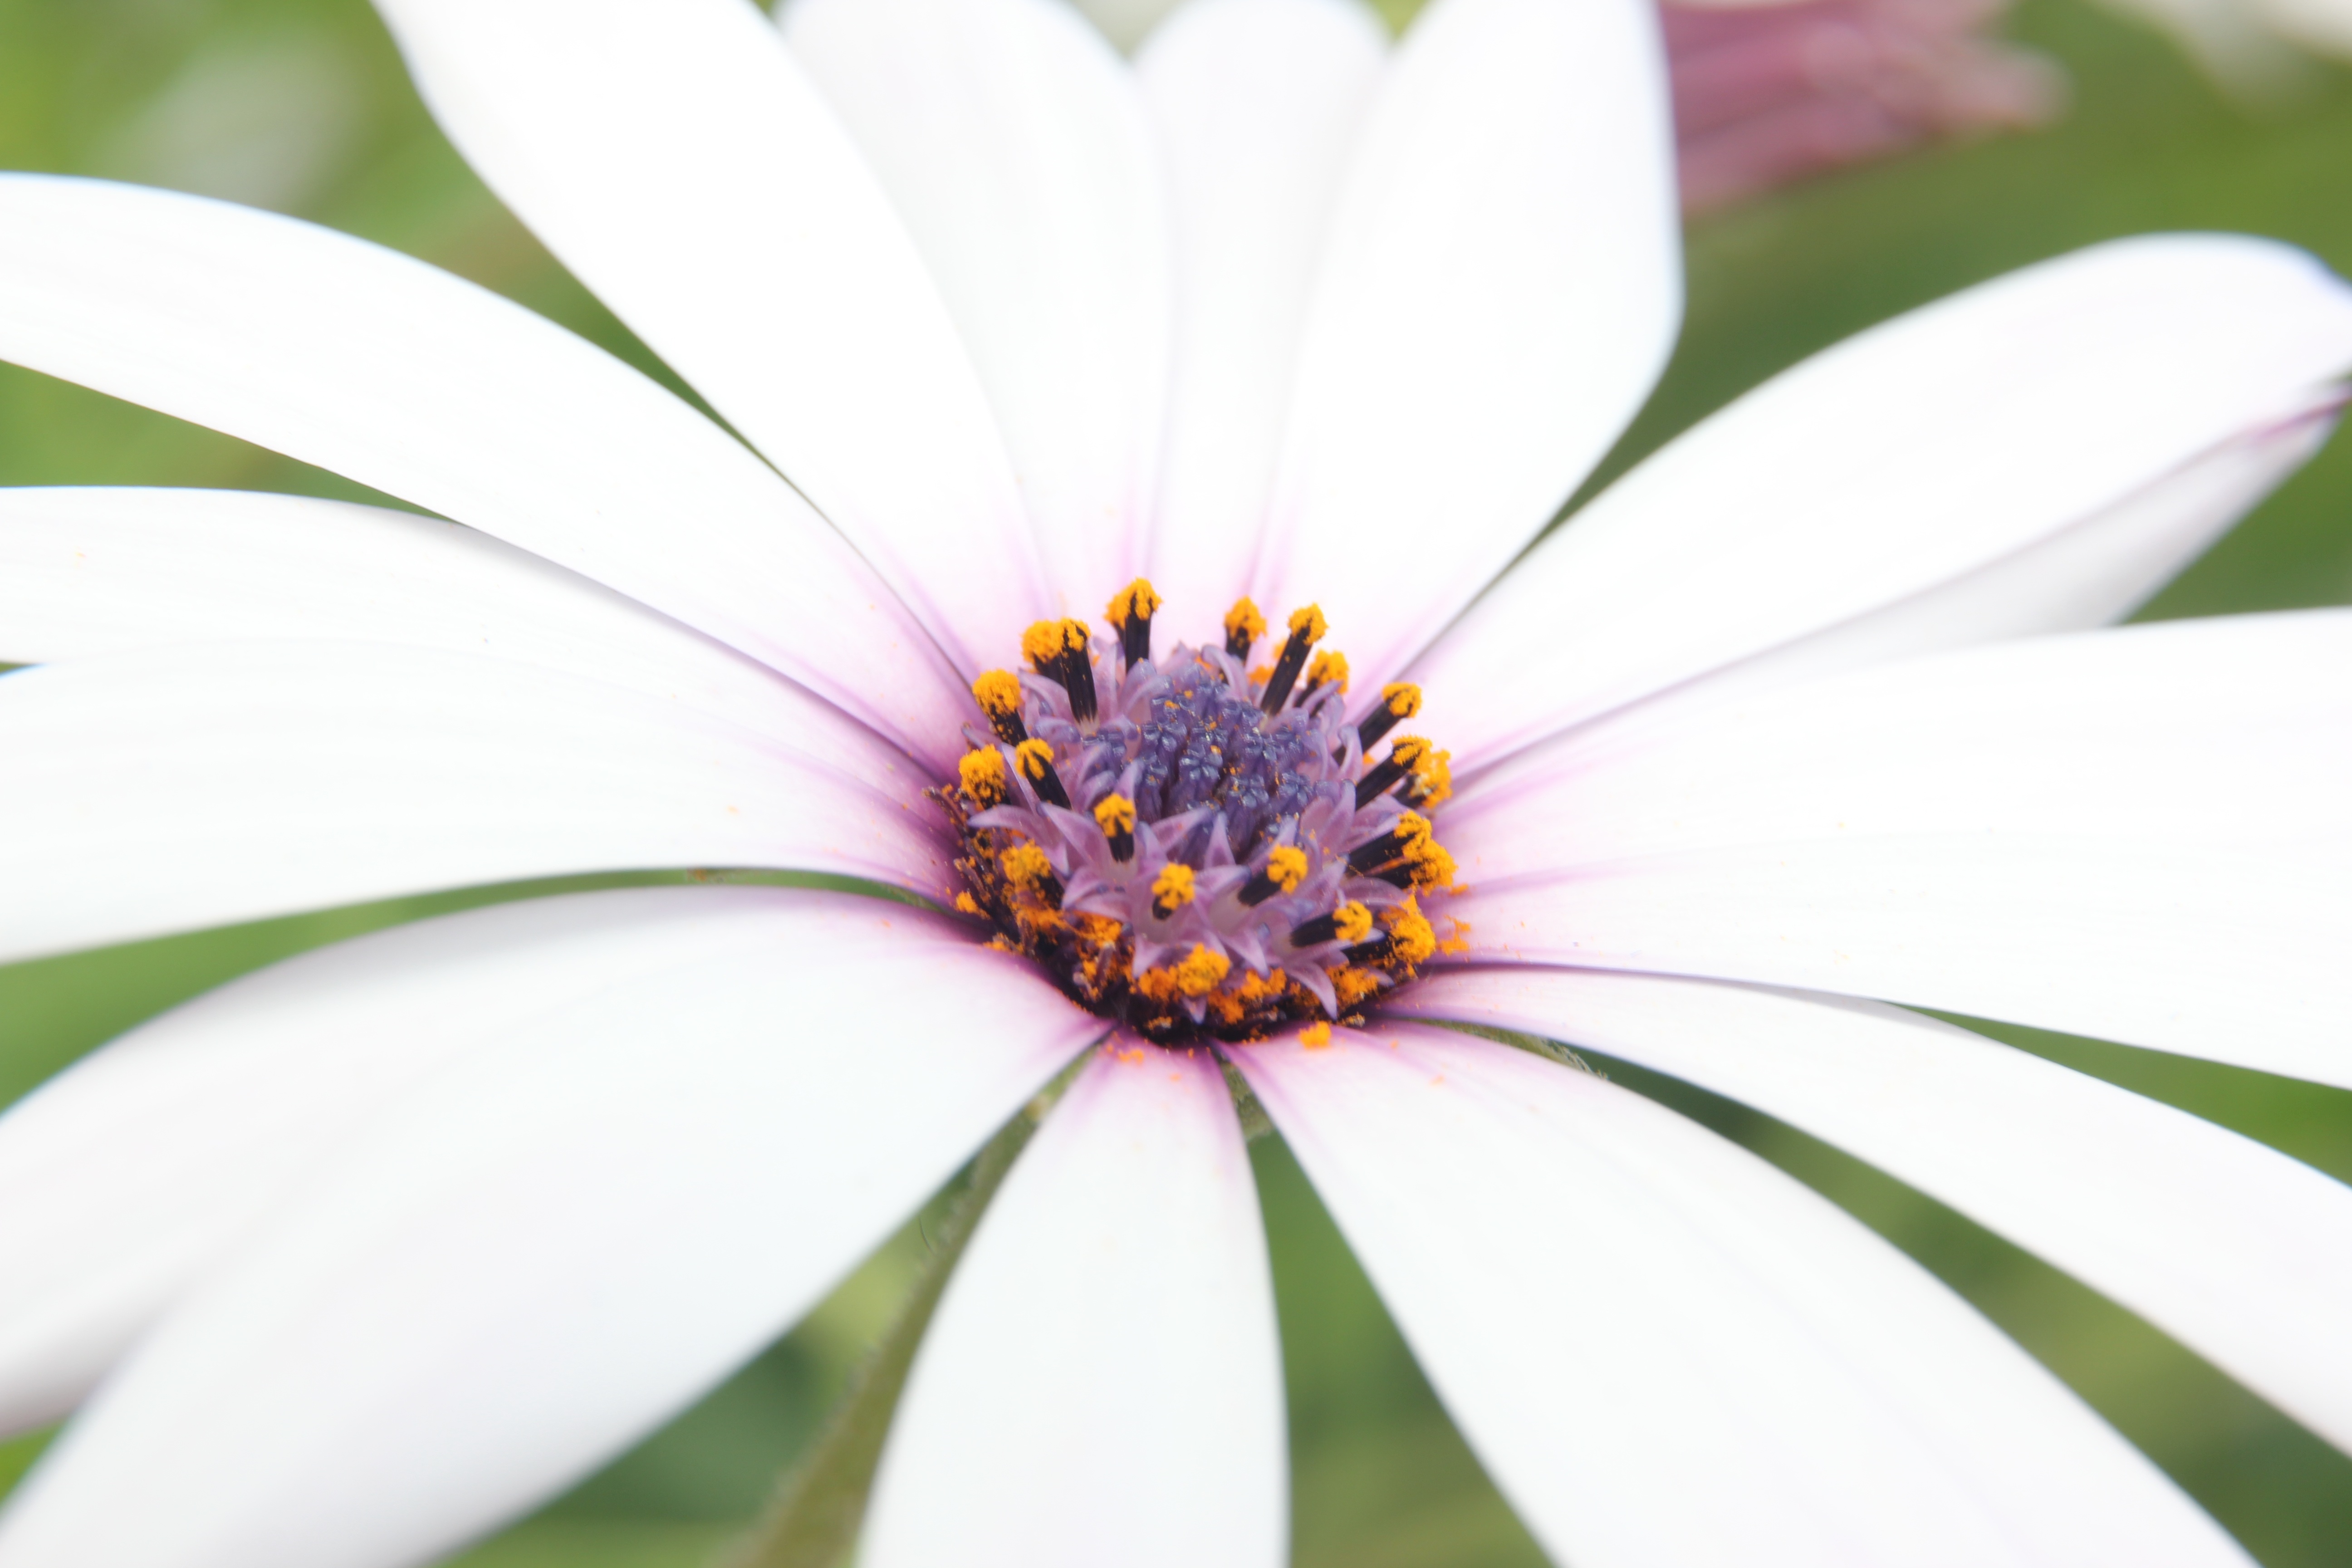
nature, blossom, plant, white, photography, leaf, flower, petal, daisy, botany, flora, white flower, wildflower, close up, nectar, osteospermum, stamens, macro photography, capedaisy, flowering plant, daisy family, african daisy, land plant, daisybushes